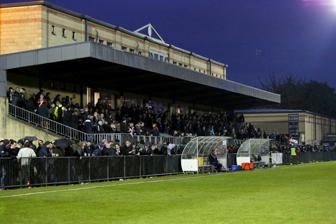
Building: Champion Hill
Country: United Kingdom
Year built: 1912
Football stadium in East Dulwich, London, England This article is about the English sports facility. For the American Civil War battle, see Battle of Champion Hill ; for the railway station originally named Champion Hill, see East Dulwich railway station Champion Hill The Hill Main stand and dugouts in April 2017 Location East Dulwich , Greater London , England Coordinates 51°27′41″N 0°05′02″W / 51.46125°N 0.08401°W / 51.46125; -0.08401 Owner Meadow Residential Operator Dulwich Hamlet Capacity 3,000 (500 seated) Record attendance 20,744 Surface Grass Construction Opened 1912 Renovated 1992 Tenants Dulwich Hamlet (1912–present) Corinthian-Casuals (1963–1968) Fisher Athletic (2004–2009) Fisher (2009–2016) Dulwich Hamlet Ladies Champion Hill is a football stadium in East Dulwich in the London Borough of Southwark . It is the home ground of Dulwich Hamlet . History Dulwich Hamlet v Fulham at Champion Hill in 1988 Dulwich Hamlet began playing at the ground in 1912. 'The Hill' was formerly one of the largest amateur grounds in England, with attendances often reaching 20,000 and beyond. Currently, it holds the record for the highest attendance at a league match outside of the English Football League at 16,254 for a 1931 Isthmian League match between Dulwich Hamlet and Nunhead . The ground was also used for football at the 1948 Summer Olympics , staging a game between Mexico and South Korea. When Dulwich Hamlet suffered financial problems, much of the land they owned was sold for development of a Sainsbury's supermarket. As a result, a new stadium was built on the site of the old Champion Hill stadium, and the Sainsbury's supermarket was built on what had been the training pitch before the 1980s. The new stadium was opened in 1992. The ground was also used by Corinthian-Casuals from 1963 until 1968, Fisher Athletic from 2004 until they folded in 2009, and then by the new Fisher club between their formation in 2009 and 2016 when they moved to their own ground on Salter Road. It was listed by Southwark London Borough Council as an asset of community value in 2013. The club's record attendance at the new ground of 3,336 was set at an FA Cup First Round game against Carlisle United on 8 November 2019. In March 2018 Dulwich were forced to leave the ground by Meadow Residential, a property development company. They returned to the ground in December after groundsharing at Imperial Fields for several months. Facilities South side covered terrace in April 2017. The stadium has the covered Tommy Jover main stand along the north side of the pitch, a smaller covered terrace on the opposite side (known as the "Toilets Opposite" stand), and uncovered terraces behind both goals. The main stand incorporates the changing rooms, clubhouse and other ancillary facilities. Transport The ground is close to East Dulwich and Denmark Hill stations. References